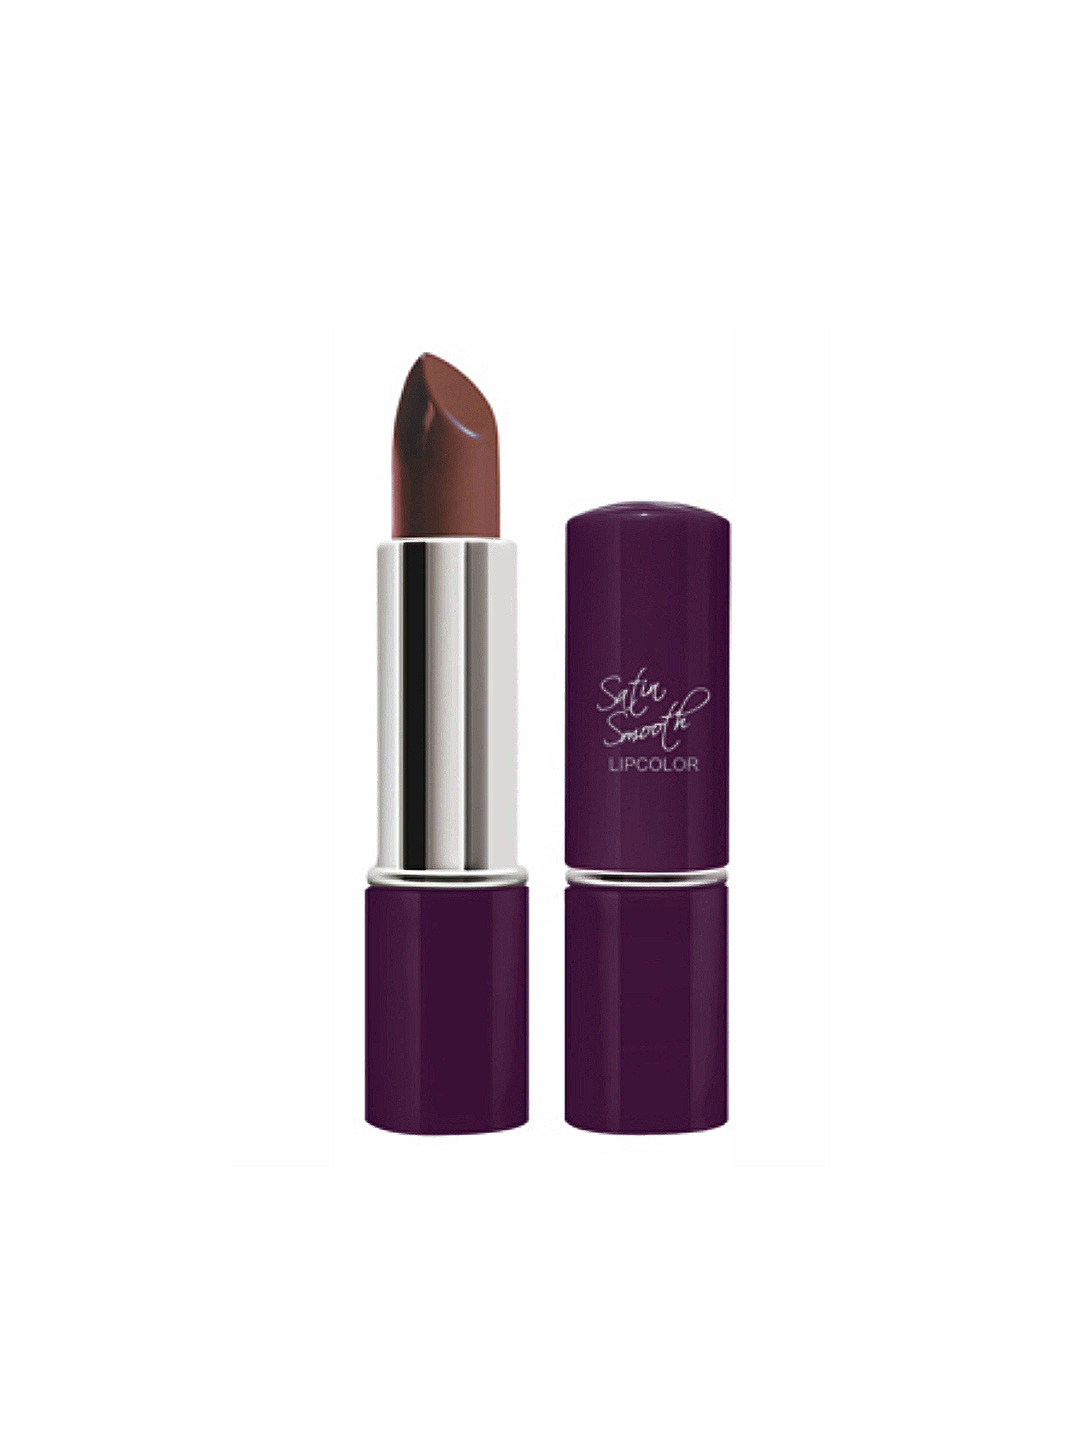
Streetwear Satin Smooth Mauve Alert Lipstick 63
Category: Personal Care / Lips / Lipstick
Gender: Women
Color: Pink
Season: Spring 2017
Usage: Casual